Bad Girls (2012 film)

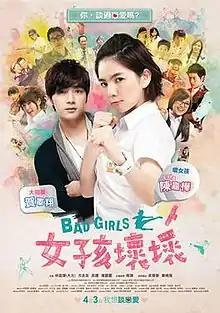
"Bad Girls" theatrical poster

Bad Girls is a 2012 Taiwan romance comedy film starring Ella Chen and Mike He. With Chris Wang, Da Yuan, Beatrice Fang, Jack Kao, Hui-Chen Pan and Toyoharu Kitamura in supporting roles. Directed by Seven Wong.